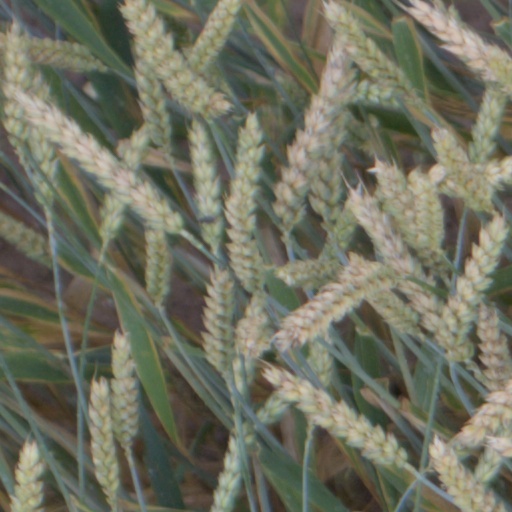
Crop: wheat